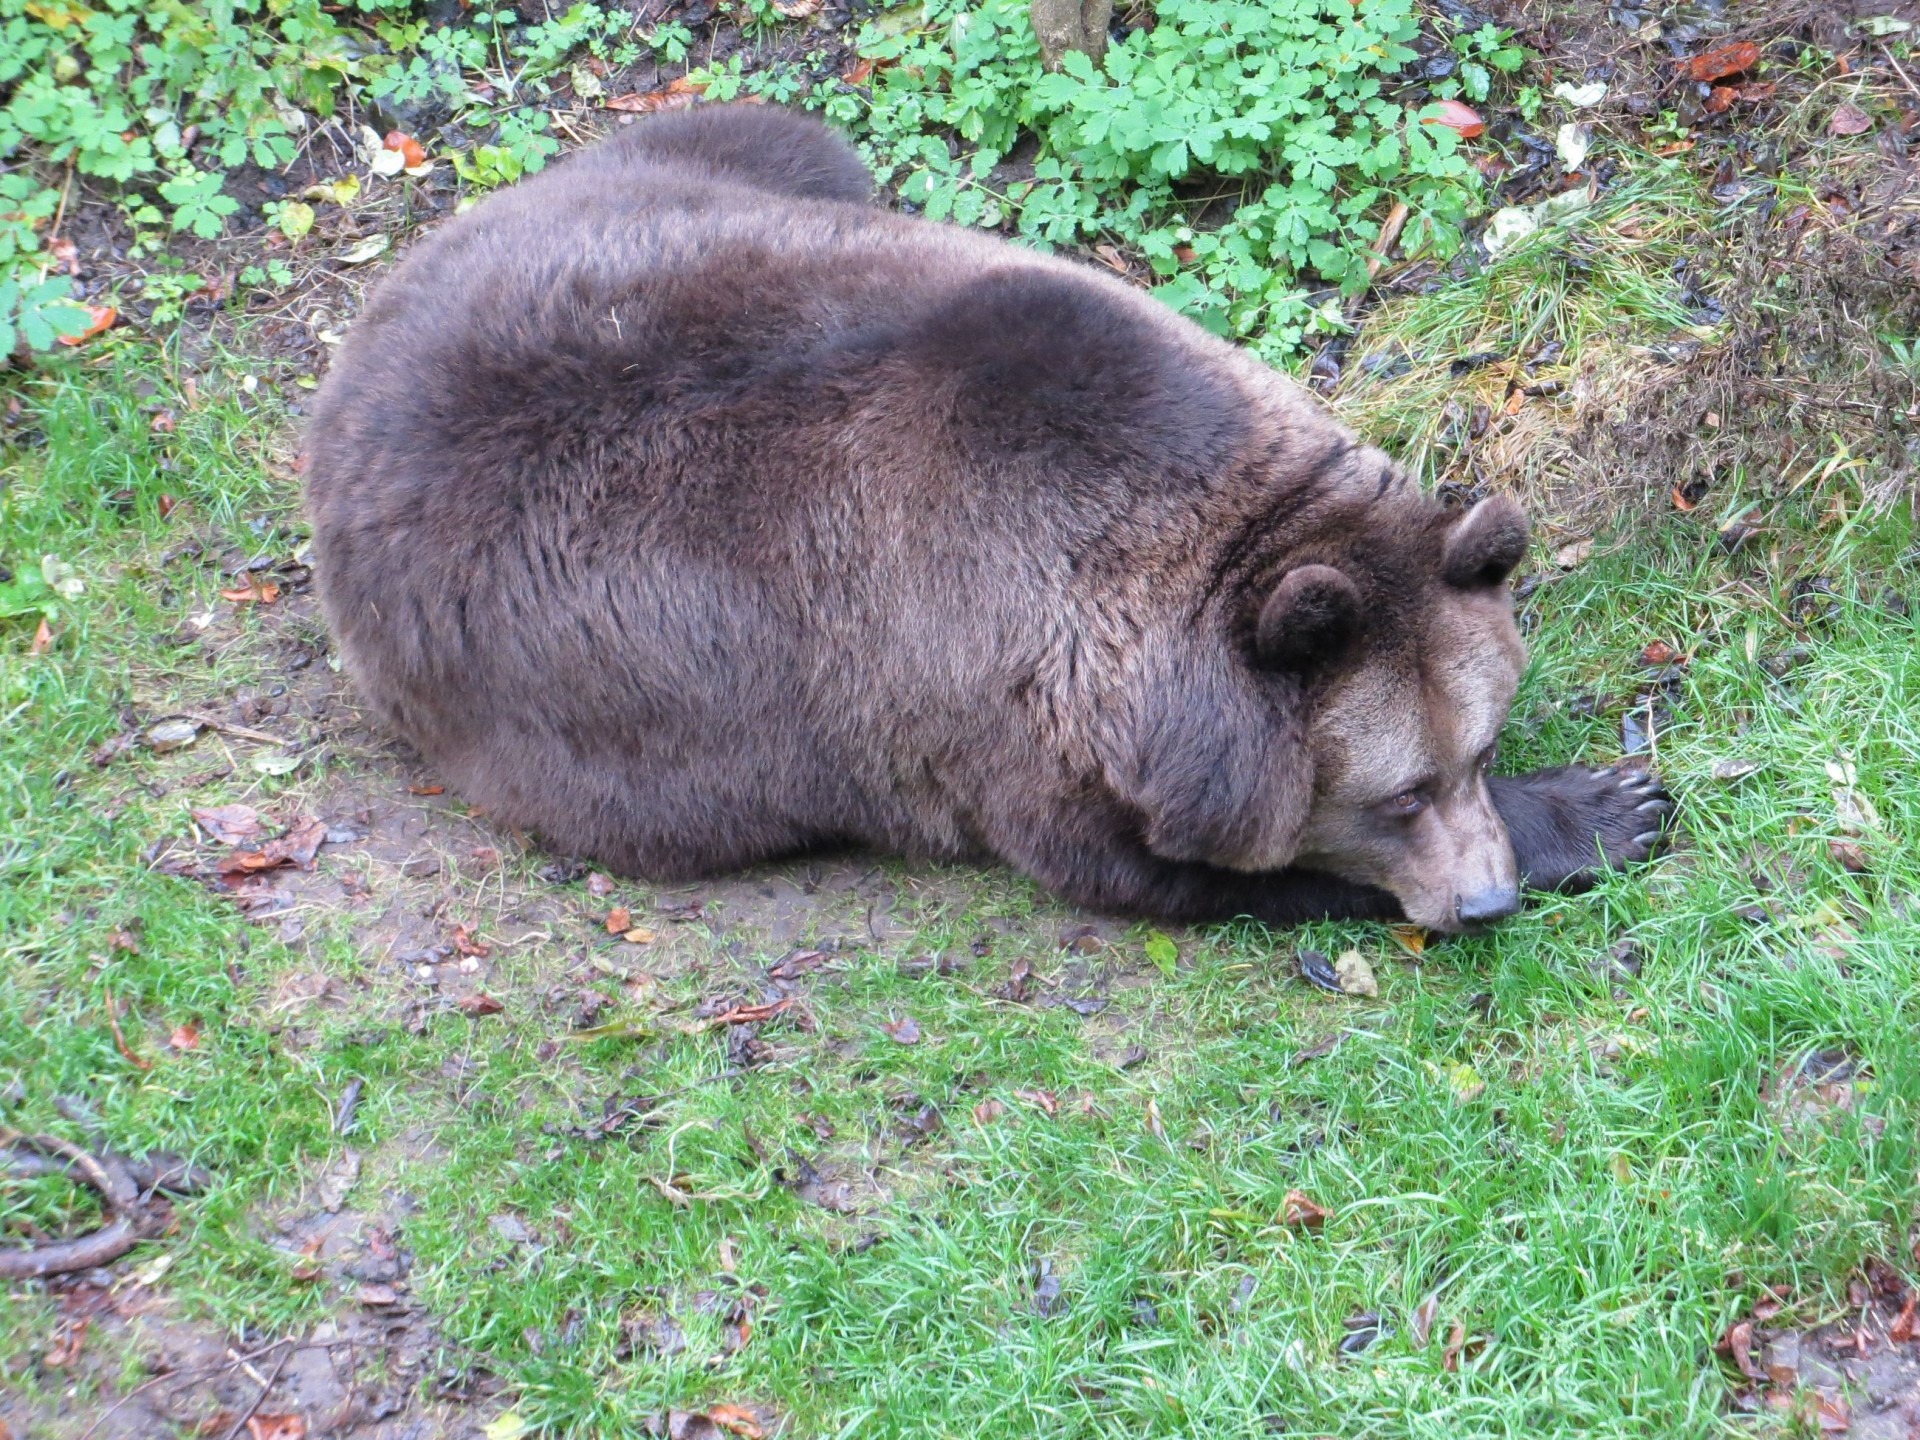
nature, wilderness, animal, bear, wildlife, wild, environment, zoo, mammal, fauna, wallaby, brown bear, outdoors, zoology, furry, vertebrate, species, marsupial, wombat, dog breed group